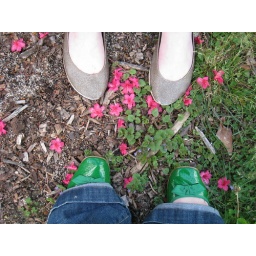
We later found out that cute shoes are not good for walking in the mud.